Loch Maree and Aultbea Railway

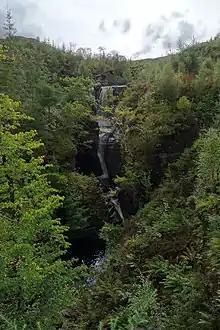
Victoria Falls, named following a visit by Queen Victoria.

The route was surveyed by the firm of Thomas Meik & Sons in the autumn of 1892. Their plans showed the line branching off the Dingwall to Skye line about south-west of Achnasheen station, at a height of around above sea-level. It circled round the back of Ledgowan Lodge, passed south of Loch a’Chroisg, and remained well south of the road to take advantage of the hillside contours, before looping in a reverse S-shape north, east and then west to enter Glen Docherty. There was an ascent up the hill to the highest point on the line; a descent of the glen on its southern slope at a gradient of 1:33 for ; down to the western end of the glen; then it circled south of the village of Kinlochewe on a tall viaduct; and then rejoined the road (now the A832). Then it hugged the south shore of Loch Maree as far as Slattadale, passing the famous Victoria Falls en route. Where the road then veered due west towards Gairloch, the railway instead headed north along the shore, straight for Poolewe. Two tunnels would have to be built near the north-west end of Loch Maree. After bending around the south side of Poolewe, the line headed northwards along the east shore of Loch Ewe, passing round the back of Osgood Mackenzie's Inverewe estate and terminating at the shore-end of the pier at Aultbea. A new pier was to be constructed, in length. The total measured distance of the line from Achnasheen to Aultbea was just over - to be precise: 37 miles 2 furlongs 9 chains and 20 yards. The total cost was estimated to be in the region of £200,000.